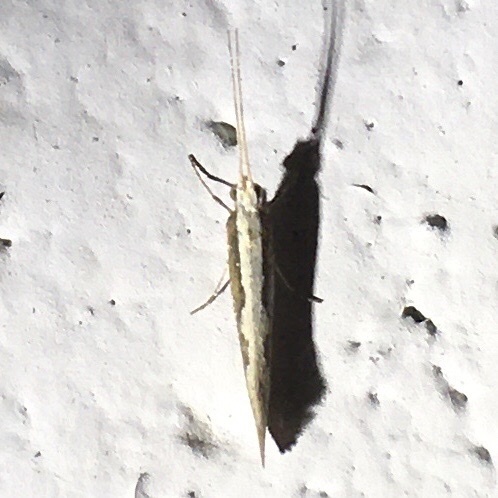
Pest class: diamondback_moth